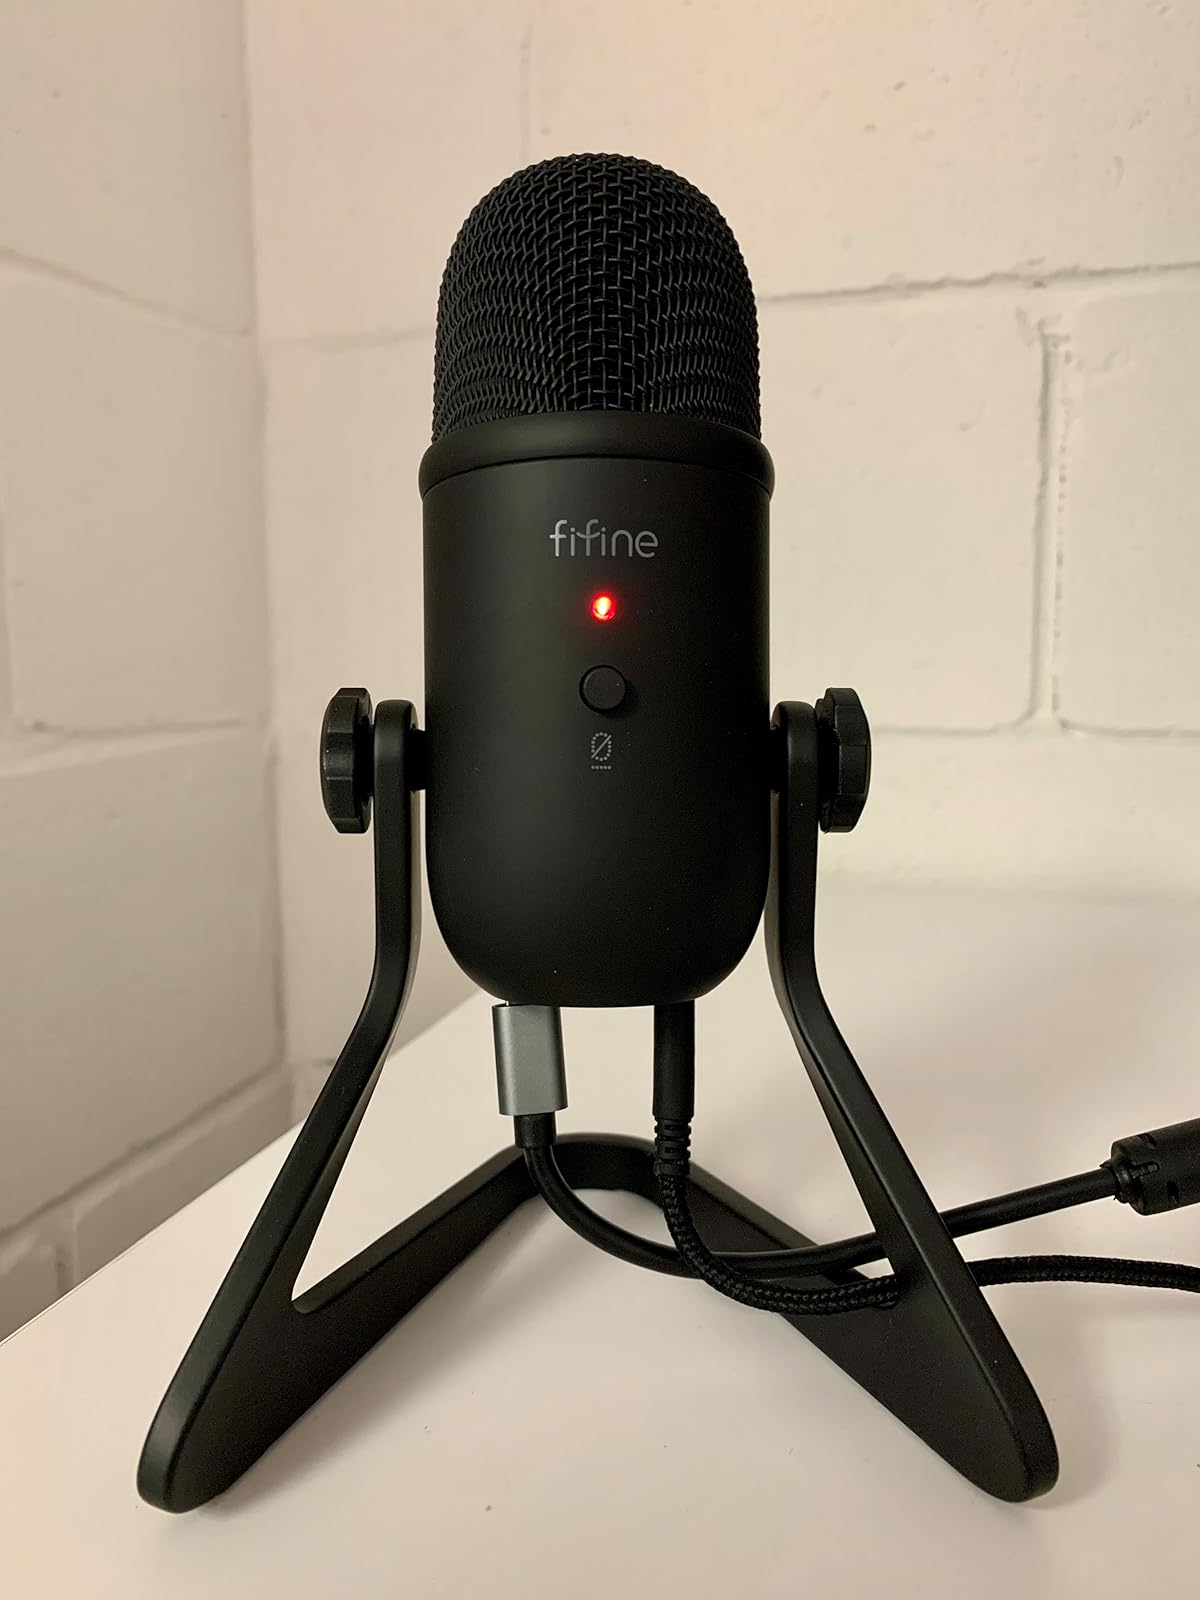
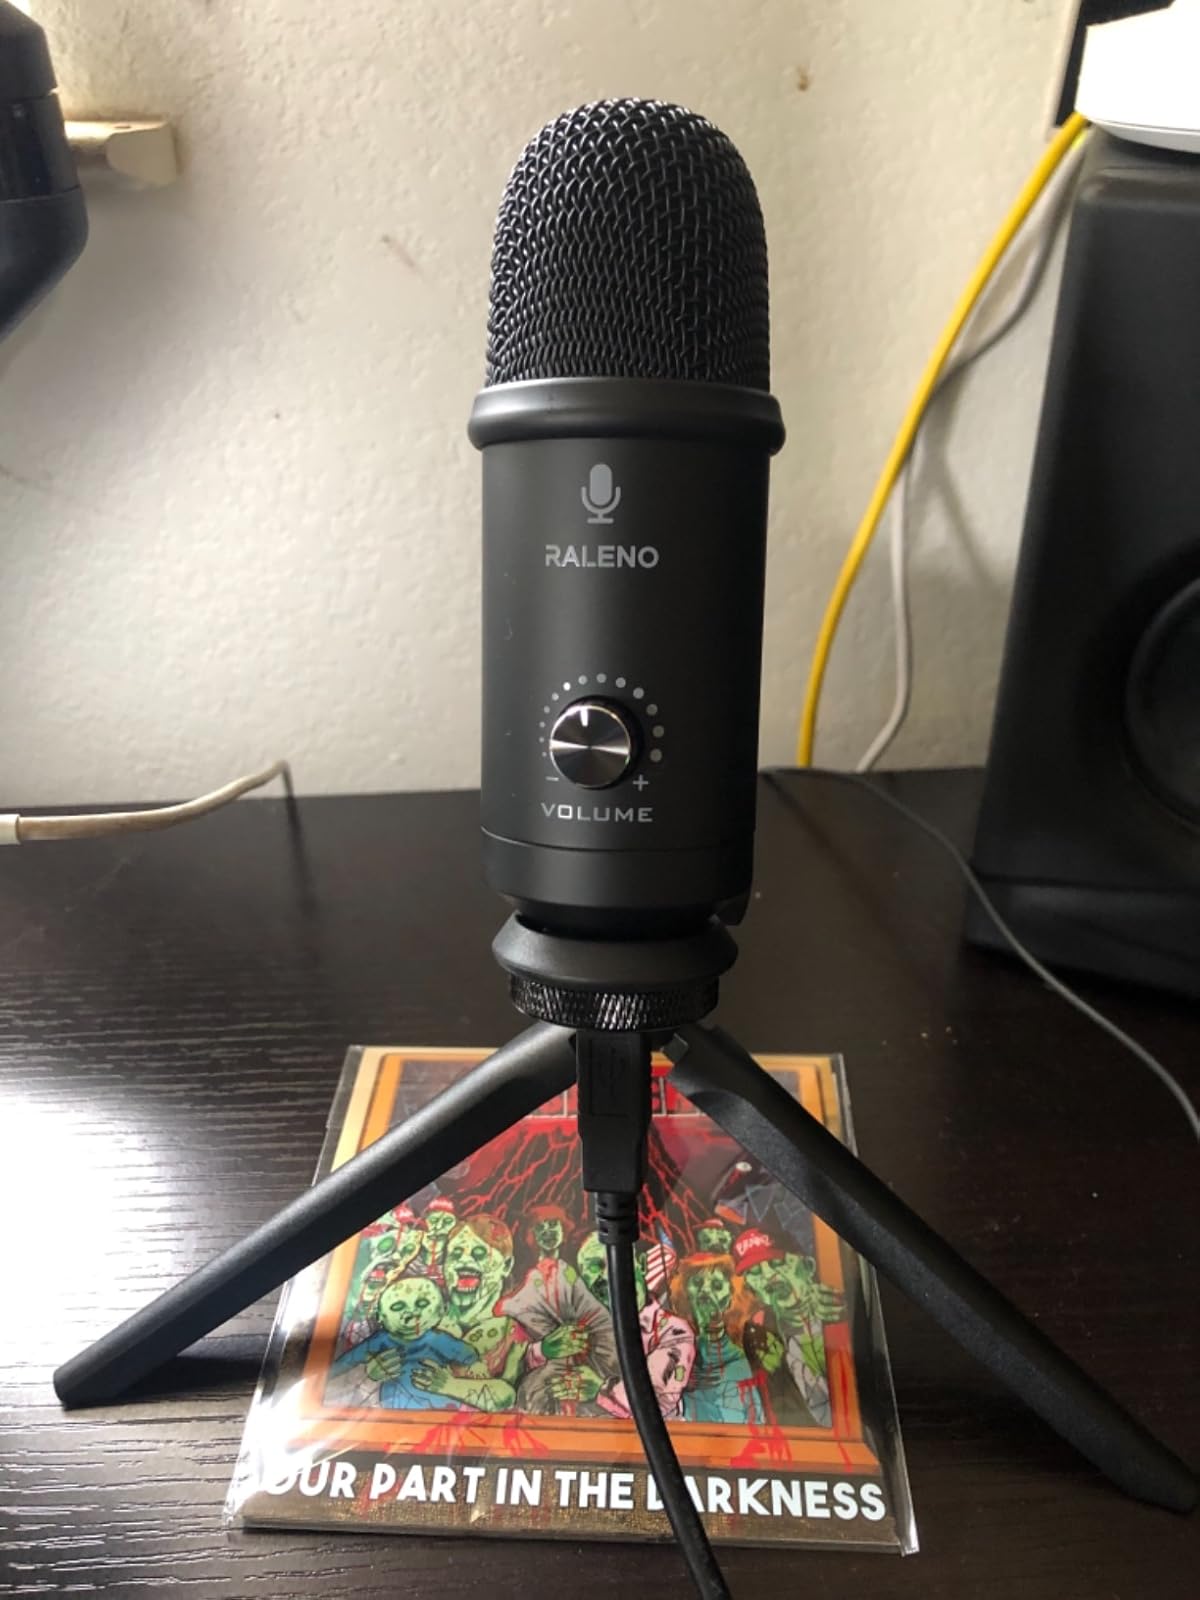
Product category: microphone
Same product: no